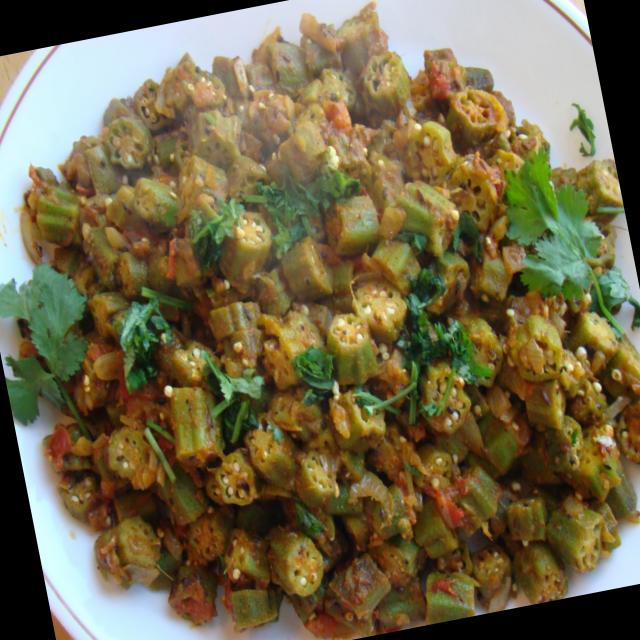
Dish: bhindi_masala